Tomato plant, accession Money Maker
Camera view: bottom (45 deg); turntable rotation: 300 degrees
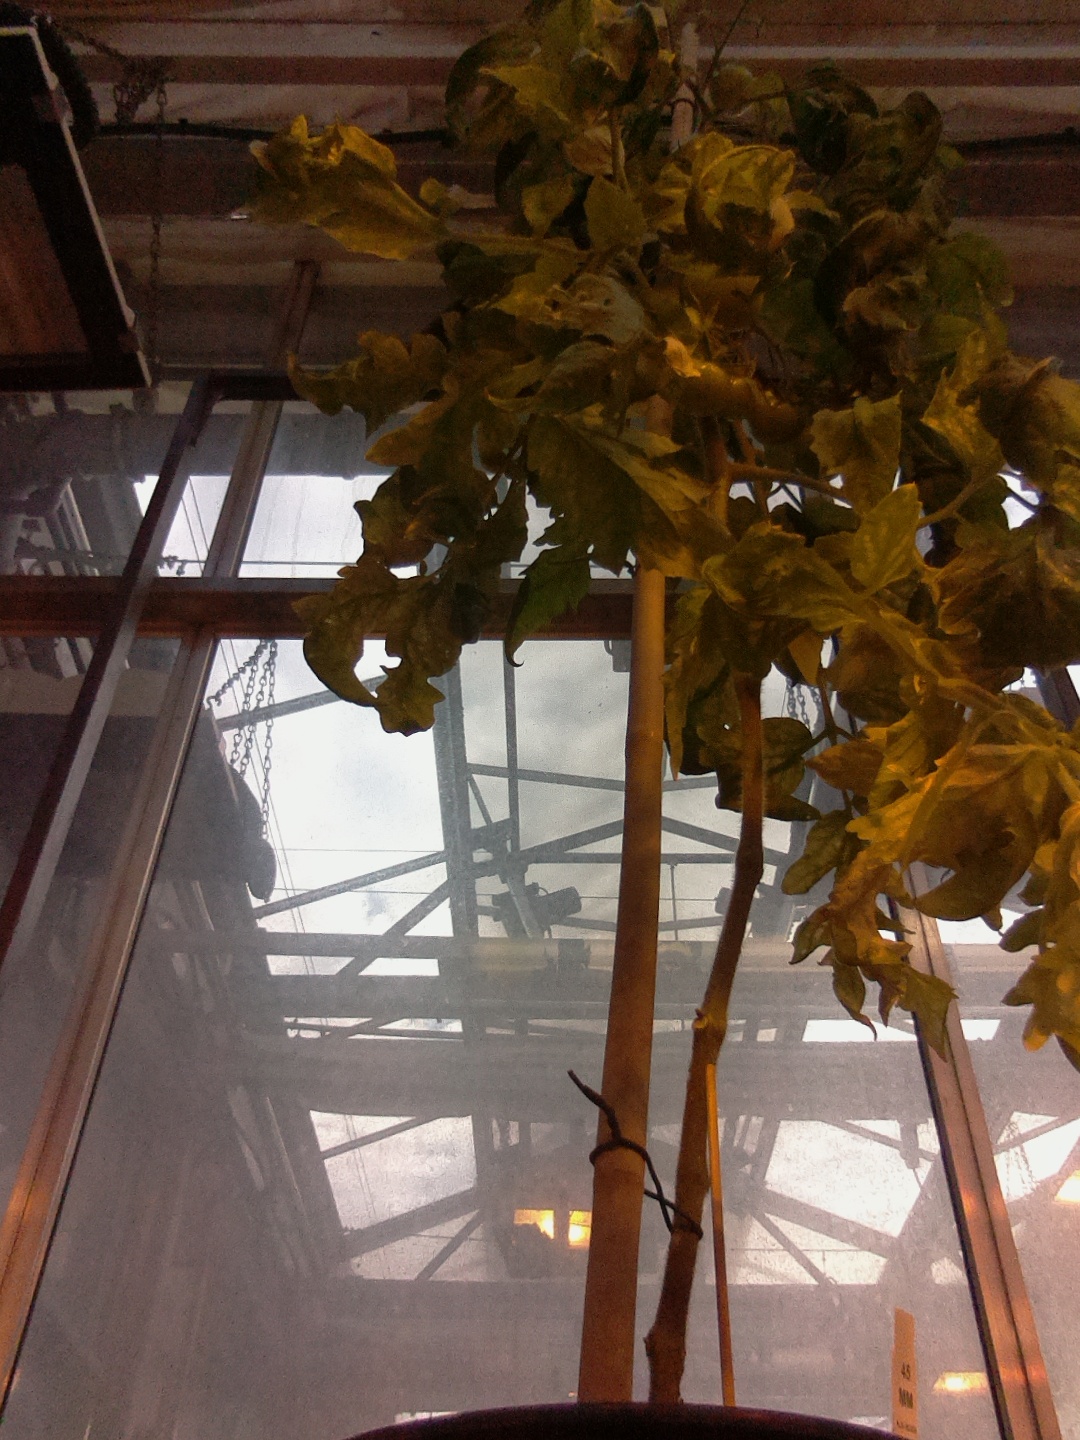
BBCH growth stage 79: 90% -100% of final fruit size